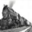
Label: train